Lemuel Shaw

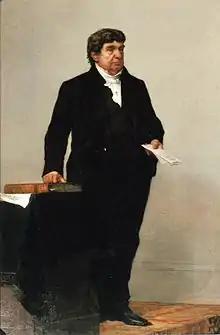
Portrait by William Morris Hunt

Having made the distinction in the law between murder and manslaughter, Shaw then argued, "Upon this subject, the rule as deduced from the authorities is, that the implication of malice arises in every case of intentional homicide; and, the fact of killing being first proved, all the circumstances of accident, necessity, or infirmity, are to be satisfactorily established by the party charged, unless they arise out of the evidence produced against him to prove the homicide, and the circumstances attending it." While this would appear to be contrary to the principle of "innocent until proven guilty," Shaw's charge to the jury has been interpreted to mean that if the prosecution's evidence proves that a life was taken and does not produce any evidence of extenuating circumstances, the law will imply that malice existed. It then, and only then, becomes the defense's burden to show extenuating circumstances.